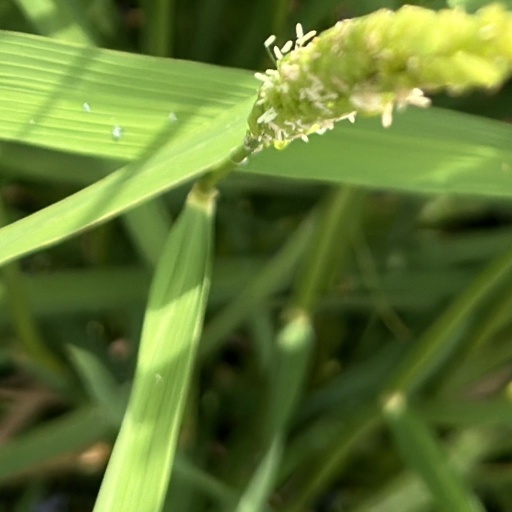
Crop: rice